Haasil (Indian TV series)

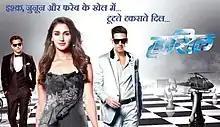

Haasil (trans Achievement) is an Indian drama television series broadcast by Sony Entertainment Television and produced by Siddhartha P. Malhotra under the banner of "Alchemy Productions". The series ran from 30 October 2017 to 23 February 2018.